San Marcos, Guatemala

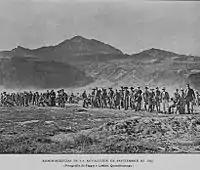
General García León brigade on the Totonicapan fields. Army forces loyal to president Reina Barrios

In September 1897, after the failure of both the interoceanic railroad and the Central American Expo and the deep economic crisis that Guatemala was facing after the plummeting international prices of both coffee and silver, the people of Quetzaltenango raised in arms against the decision of president José María Reina Barrios to extend his presidential term until 1902. A group of rebels, among them a former Secretary of Reina Barrios's cabinet -Próspero Morales-, began to combat on 7 September 1897 attacking San Marcos; after several battles and some gains in Ocos, Coatepeque and Colomba the rebels were definitely defeated on 4 October 1897. As a result, on 23 October 1897, San Pedro Sacatepéquez became the capital of San Marcos Department.